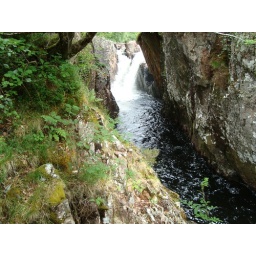
Lower falls taken looking from under the road bridge